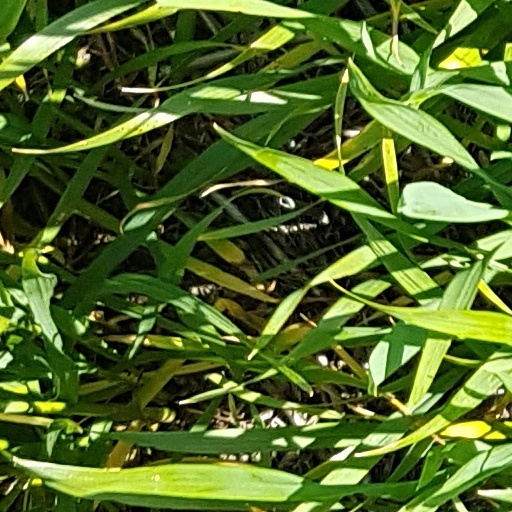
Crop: wheat